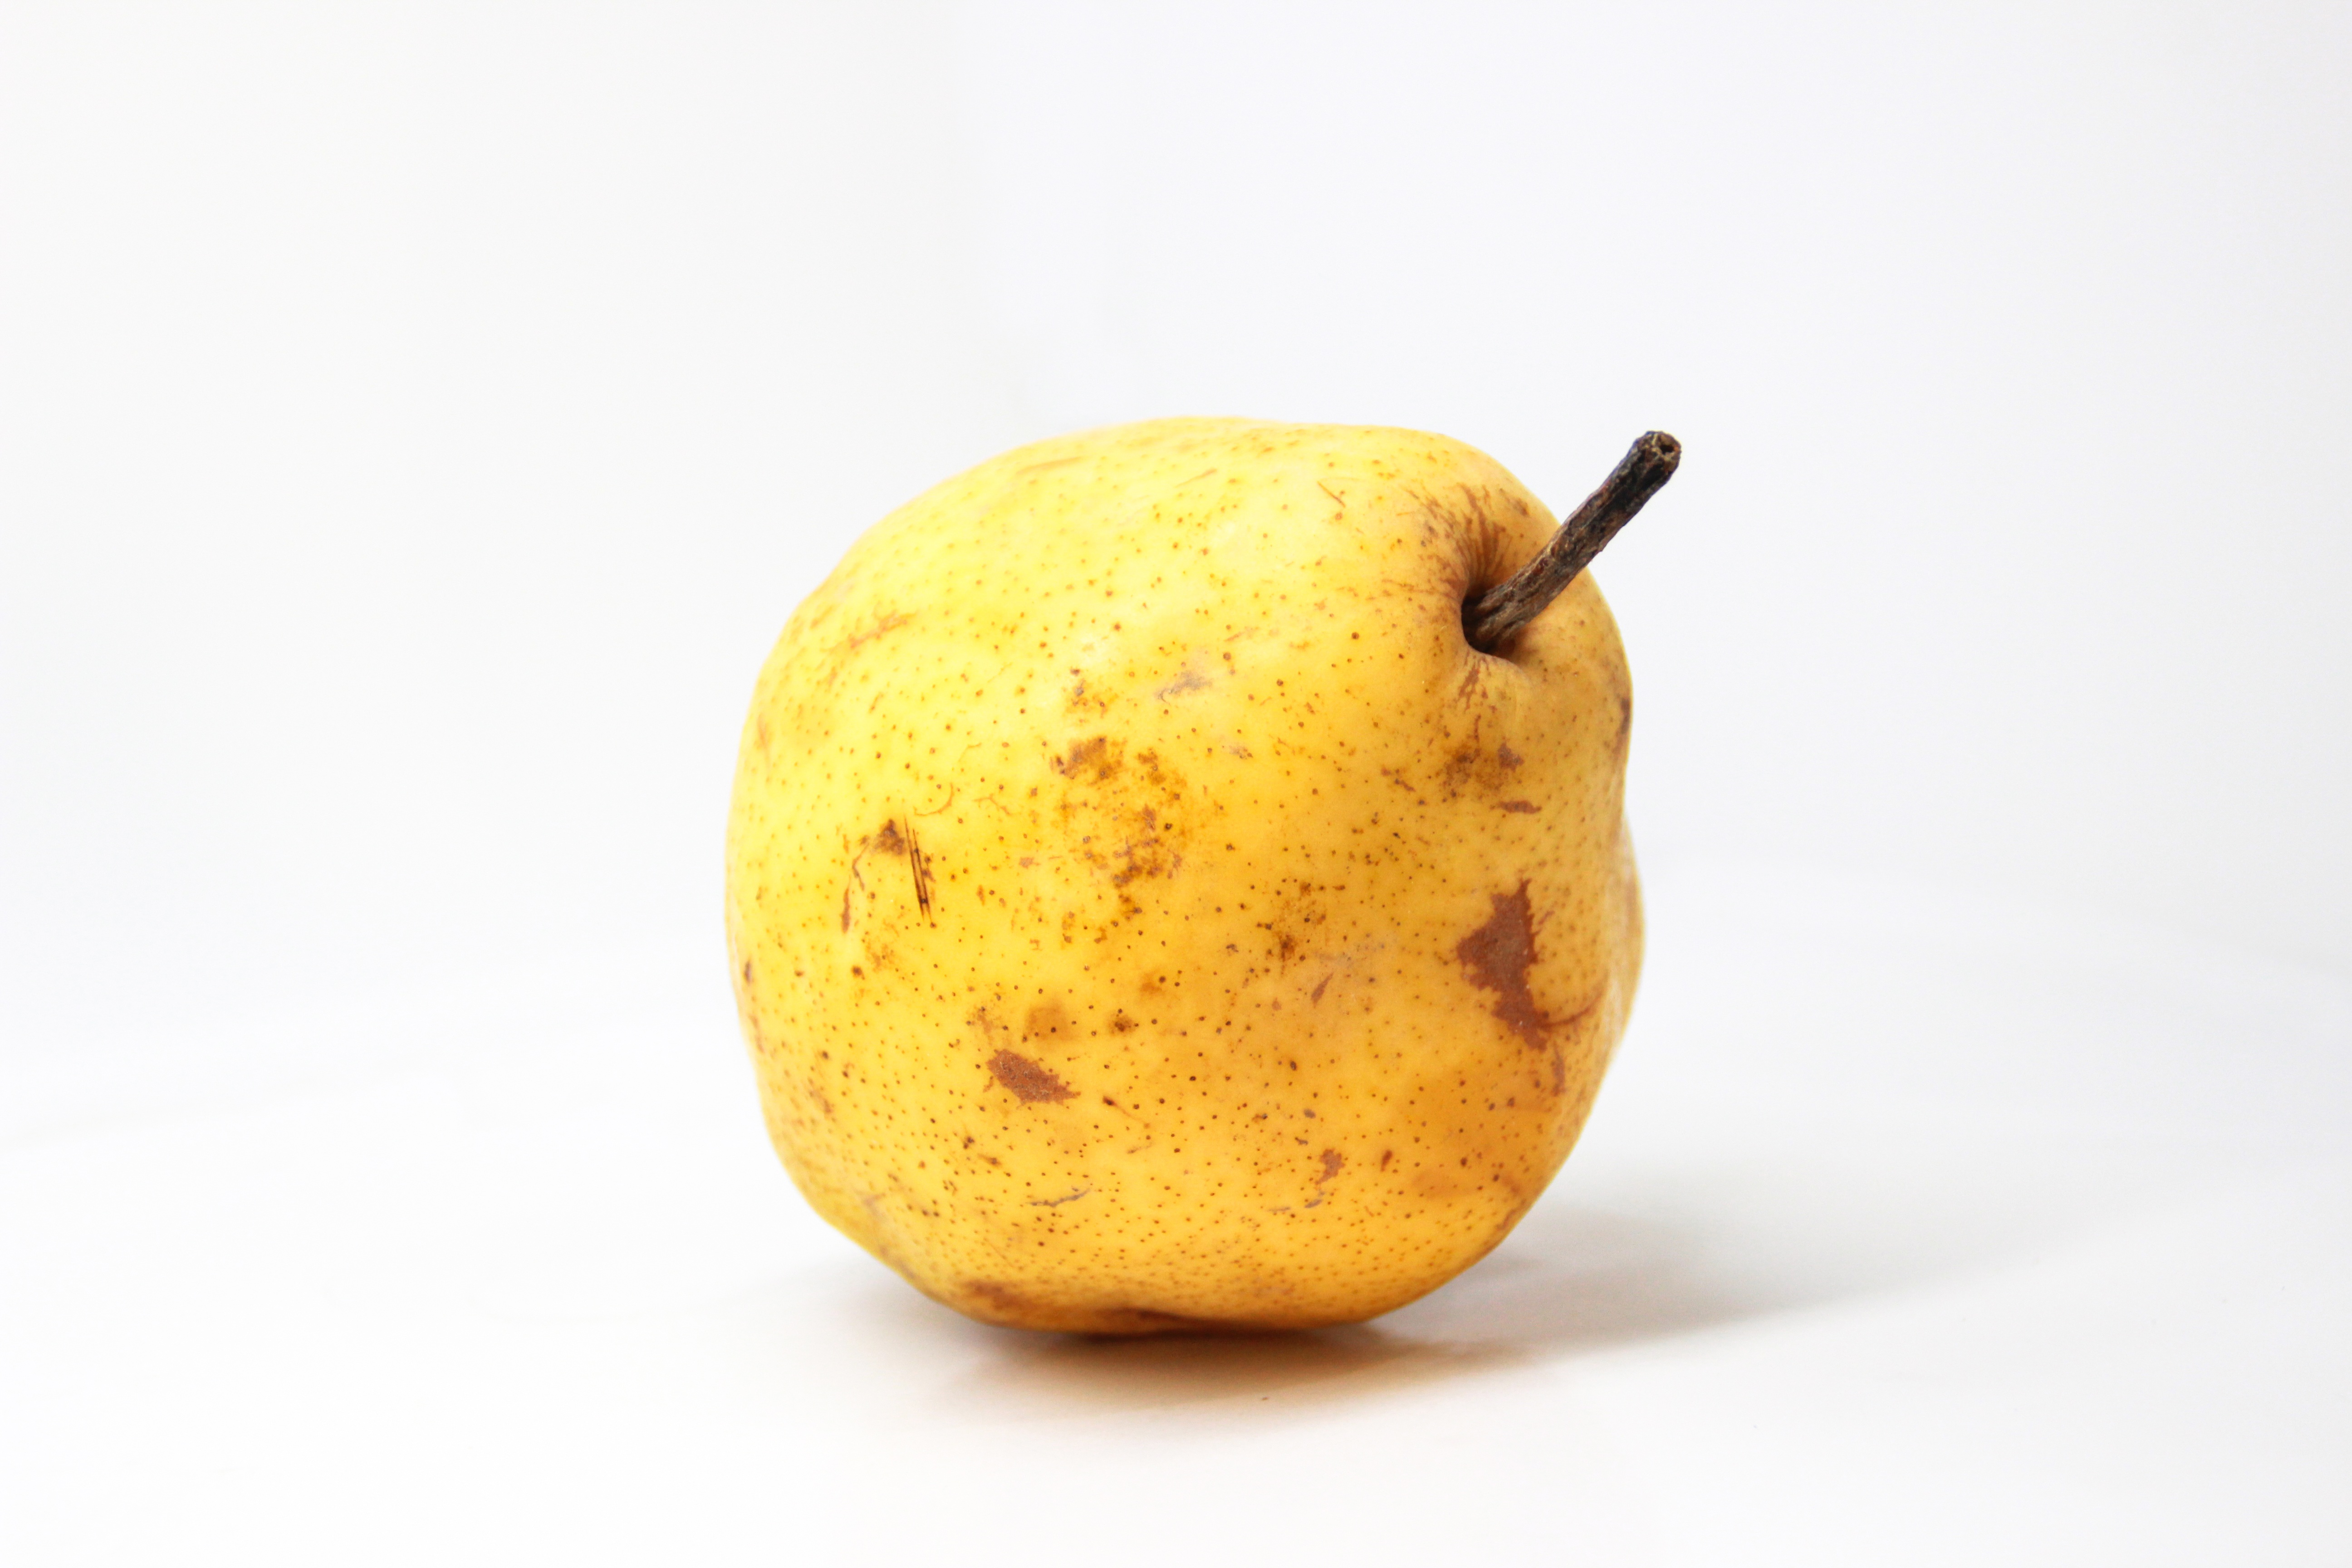
plant, white, fruit, food, produce, yellow, pear, eat, fruit tree, white background, flowering plant, free image, land plant, yellow pear